Joseph Jules Dejerine

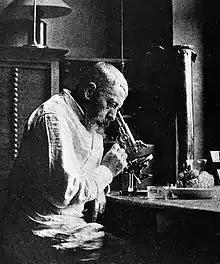
Dejerine,

In 1877, Dejerine was appointed to the Hôpital Bicêtre, where he organized a pathological laboratory. He became "professeur agrégé" in 1886, and he found the opportunity to concentrate his efforts on neurology. He worked at the Hôpital Salpêtrière from 1895, became professor of the history of medicine in 1901 and received a senior appointment at the Salpêtrière in 1911 as professor of neurology at the University of Paris, School of Medicine.